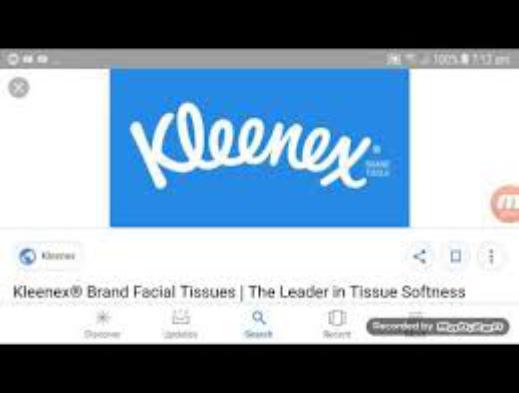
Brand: kleenex
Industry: Necessities